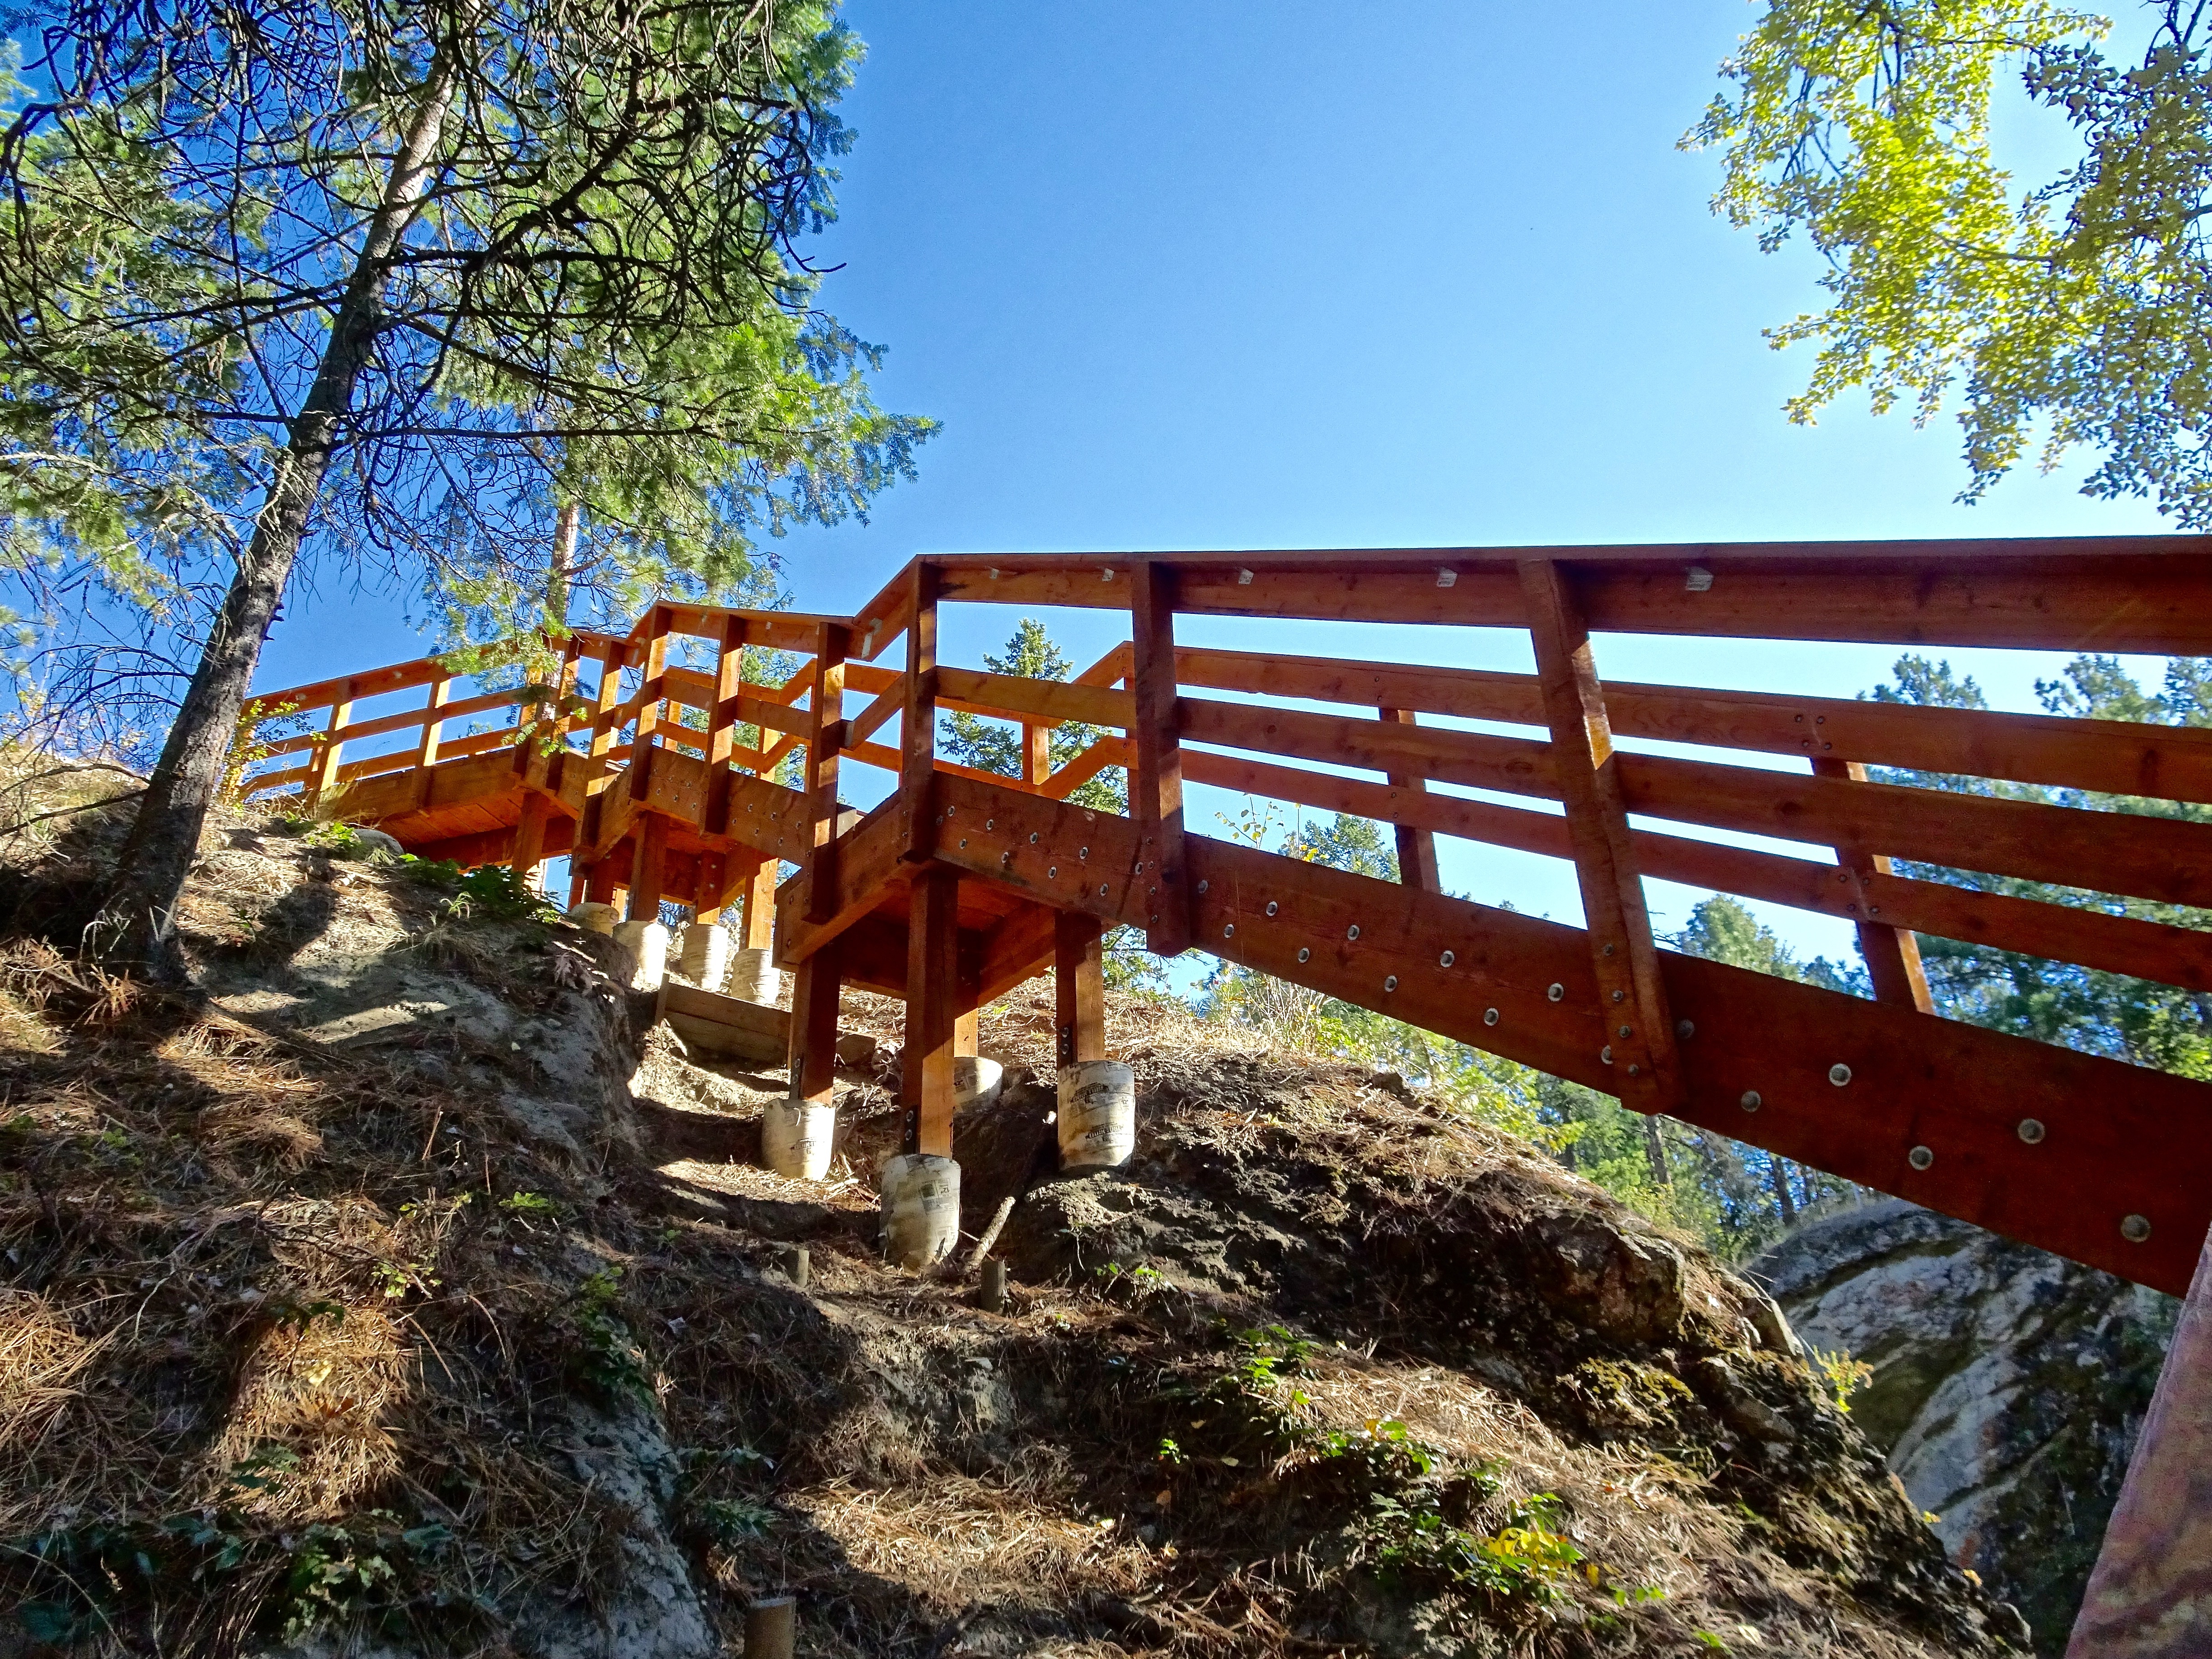
outdoor, perspective, staircase, vehicle, climbing, stairway, climb, stairs